Steep Holm

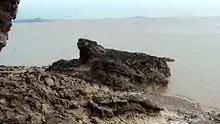
Calf Rock, the south-east extent of the island

The island is formed of Carboniferous Limestone and is often described as geologically a continuation of the Mendip Hills at Brean Down; however, the dip is at a different angle to that on Brean Down. On Steep Holm the dip is about 30 degrees to the north whereas at Brean Down it is 30 degrees to the south. There are some folds and fractures with dip angles up to 75 degrees created during the final phases of the Variscan orogeny near the end of the Carboniferous Period, 300 million years ago.